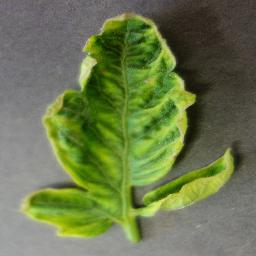
Label: Tomato___Tomato_Yellow_Leaf_Curl_Virus